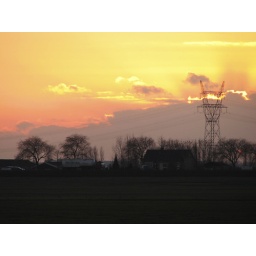
in the trees on the right you can see the red sun peeking through the clouds